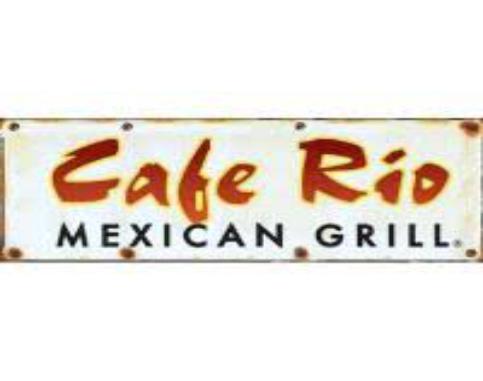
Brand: Cafe Rio
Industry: Food